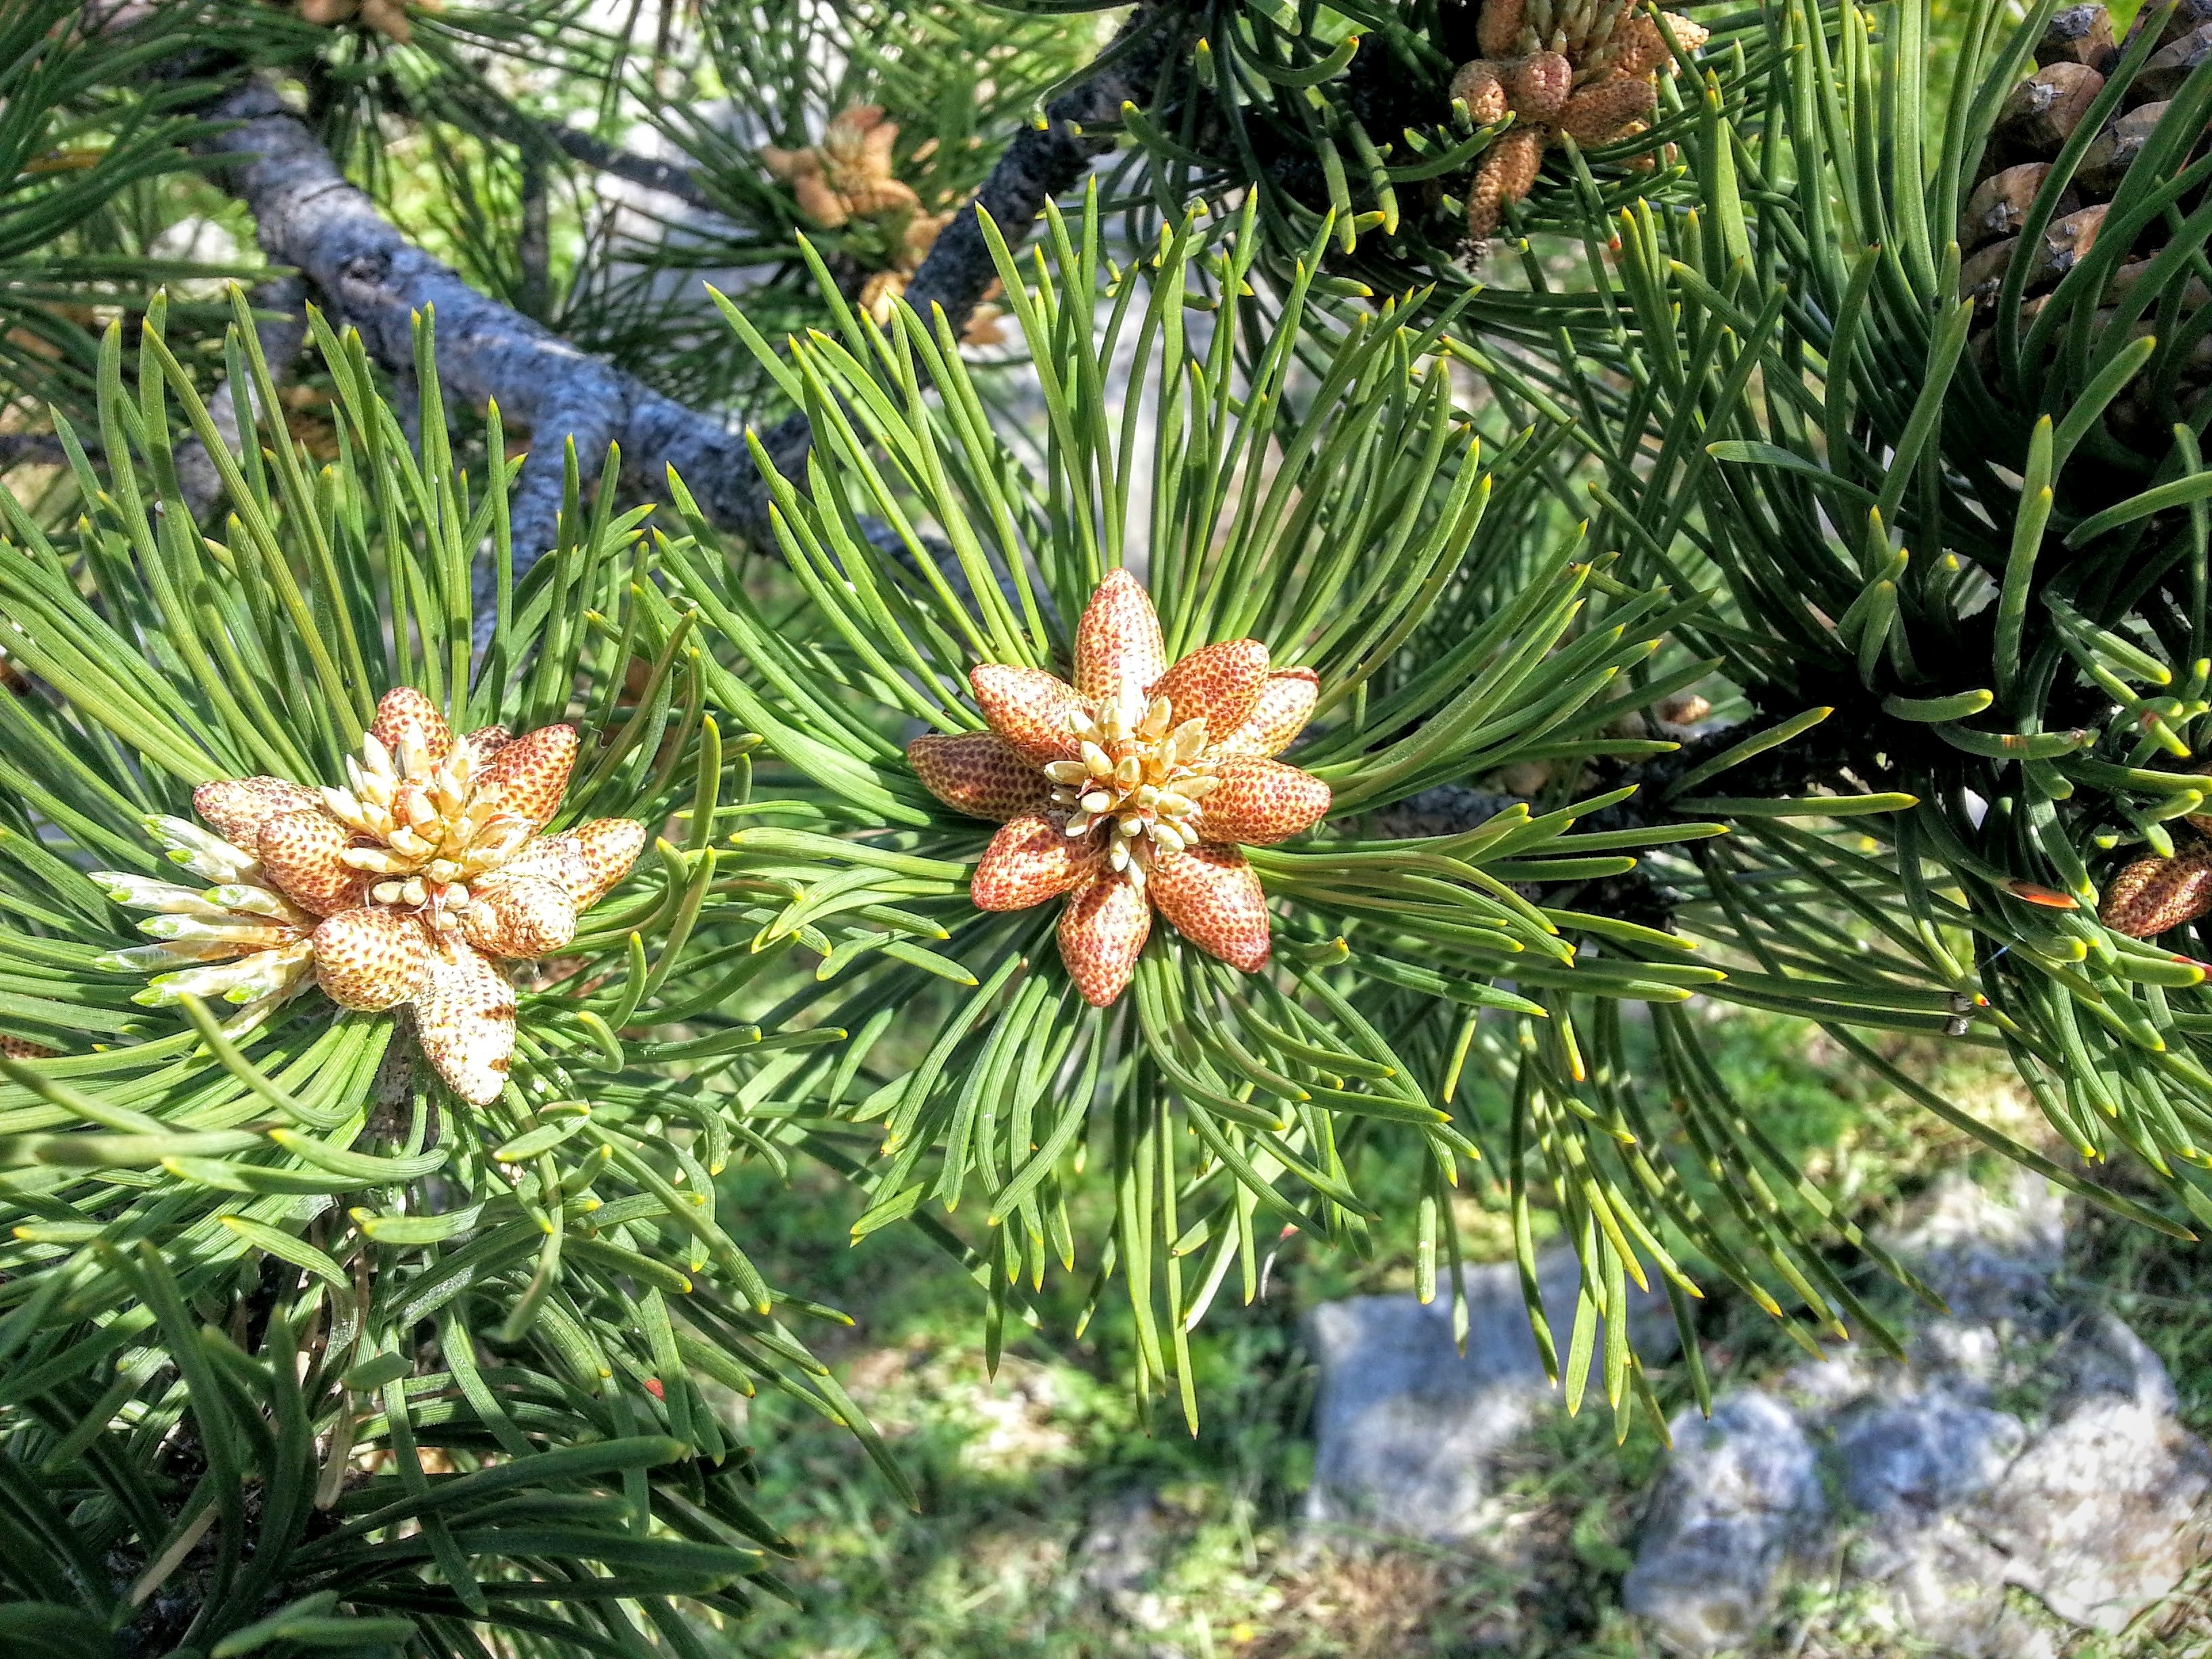
tree, nature, branch, plant, leaf, flower, pine, pollen, spring, green, evergreen, park, botany, garden, fir, flora, conifer, spruce, larch, ecosystem, flowering plant, pine family, woody plant, temperate coniferous forest, land plant, arecales, proteales